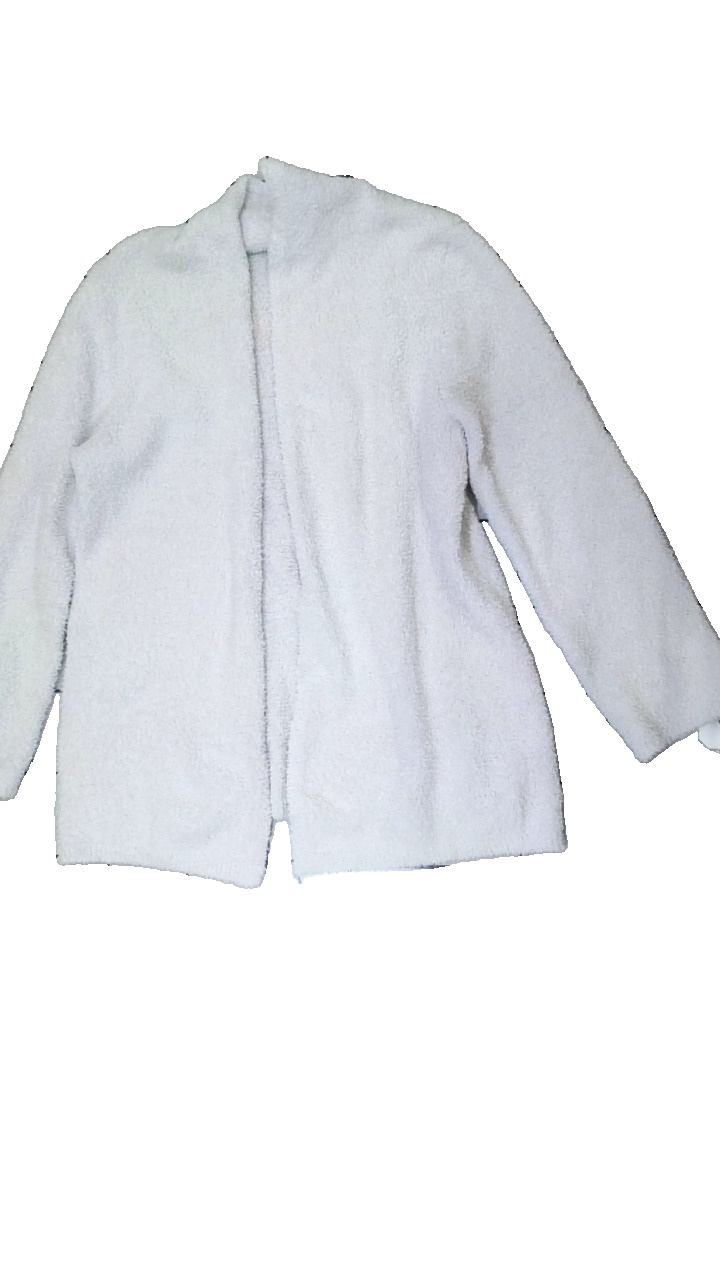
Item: Cardigan (Ladies)
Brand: Stars Above
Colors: White
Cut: Regular
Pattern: Metallic
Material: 100% Polyester
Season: All
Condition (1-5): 5
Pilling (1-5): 5
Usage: Reuse
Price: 50-100